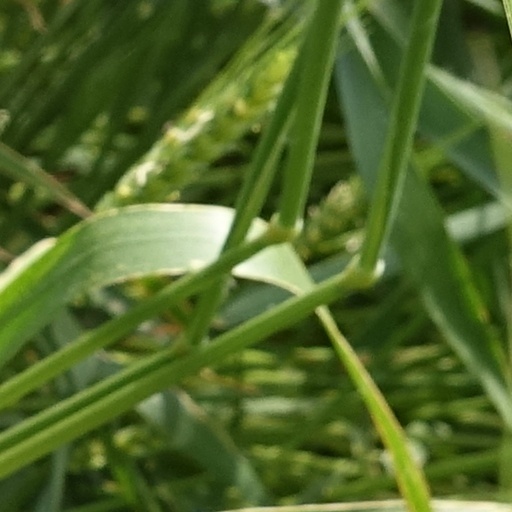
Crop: wheat